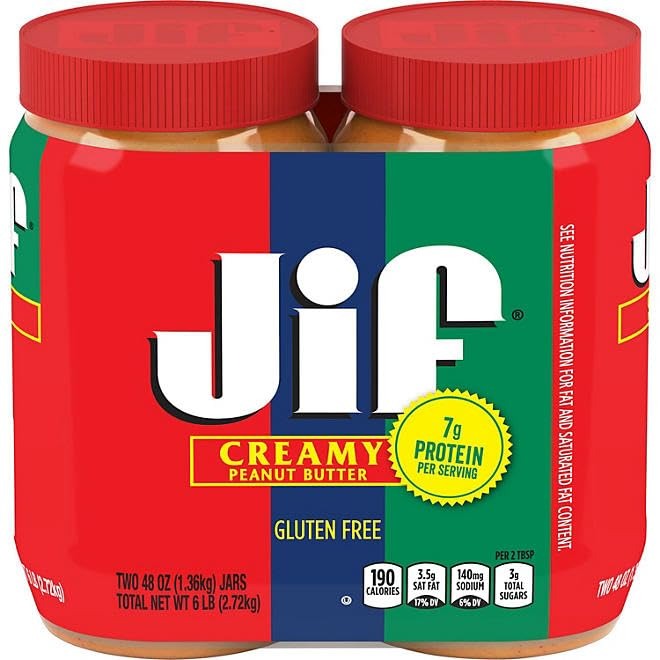
Item Name: Jifs Creamy Peanut Butter, 48 oz., Pack of 2
Bullet Point 1: Creamy Texture: Jifs signature smooth and creamy peanut butter texture, perfect for spreading on bread or using in recipes.
Bullet Point 2: Peanut Goodness: Made from high-quality peanuts, providing a rich, nutty flavor and a good source of protein.
Bullet Point 3: Convenient Pack: Comes in a pack of two 48 oz. jars, ensuring you have plenty of peanut butter on hand.
Bullet Point 4: Versatile: Can be used for sandwiches, baking, dips, and more, making it a pantry staple for any household.
Bullet Point 5: Trusted Brand: Jifs is a well-known and trusted brand, offering quality peanut butter products for decades.
Product Description: Jifs Creamy Peanut Butter is a classic, beloved spread that has been a pantry staple for generations. This 48 oz. twin pack offers a convenient and economical way to stock up on this versatile treat. Crafted from high-quality peanuts, Jifs signature creamy texture and rich, nutty flavor make it a delightful addition to sandwiches, smoothies, baked goods, and more. With its smooth, spreadable consistency and irresistible taste, Jifs Creamy Peanut Butter is sure to satisfy your cravings and elevate your culinary creations. Whether you're packing school lunches, preparing a quick snack, or indulging in a nostalgic treat, this trusted brand delivers the authentic peanut butter experience you know and love. Stock up on this family-friendly favorite and enjoy the convenience of having two jars on hand.
Value: 2.0
Unit: Ounce

Price: 15.425